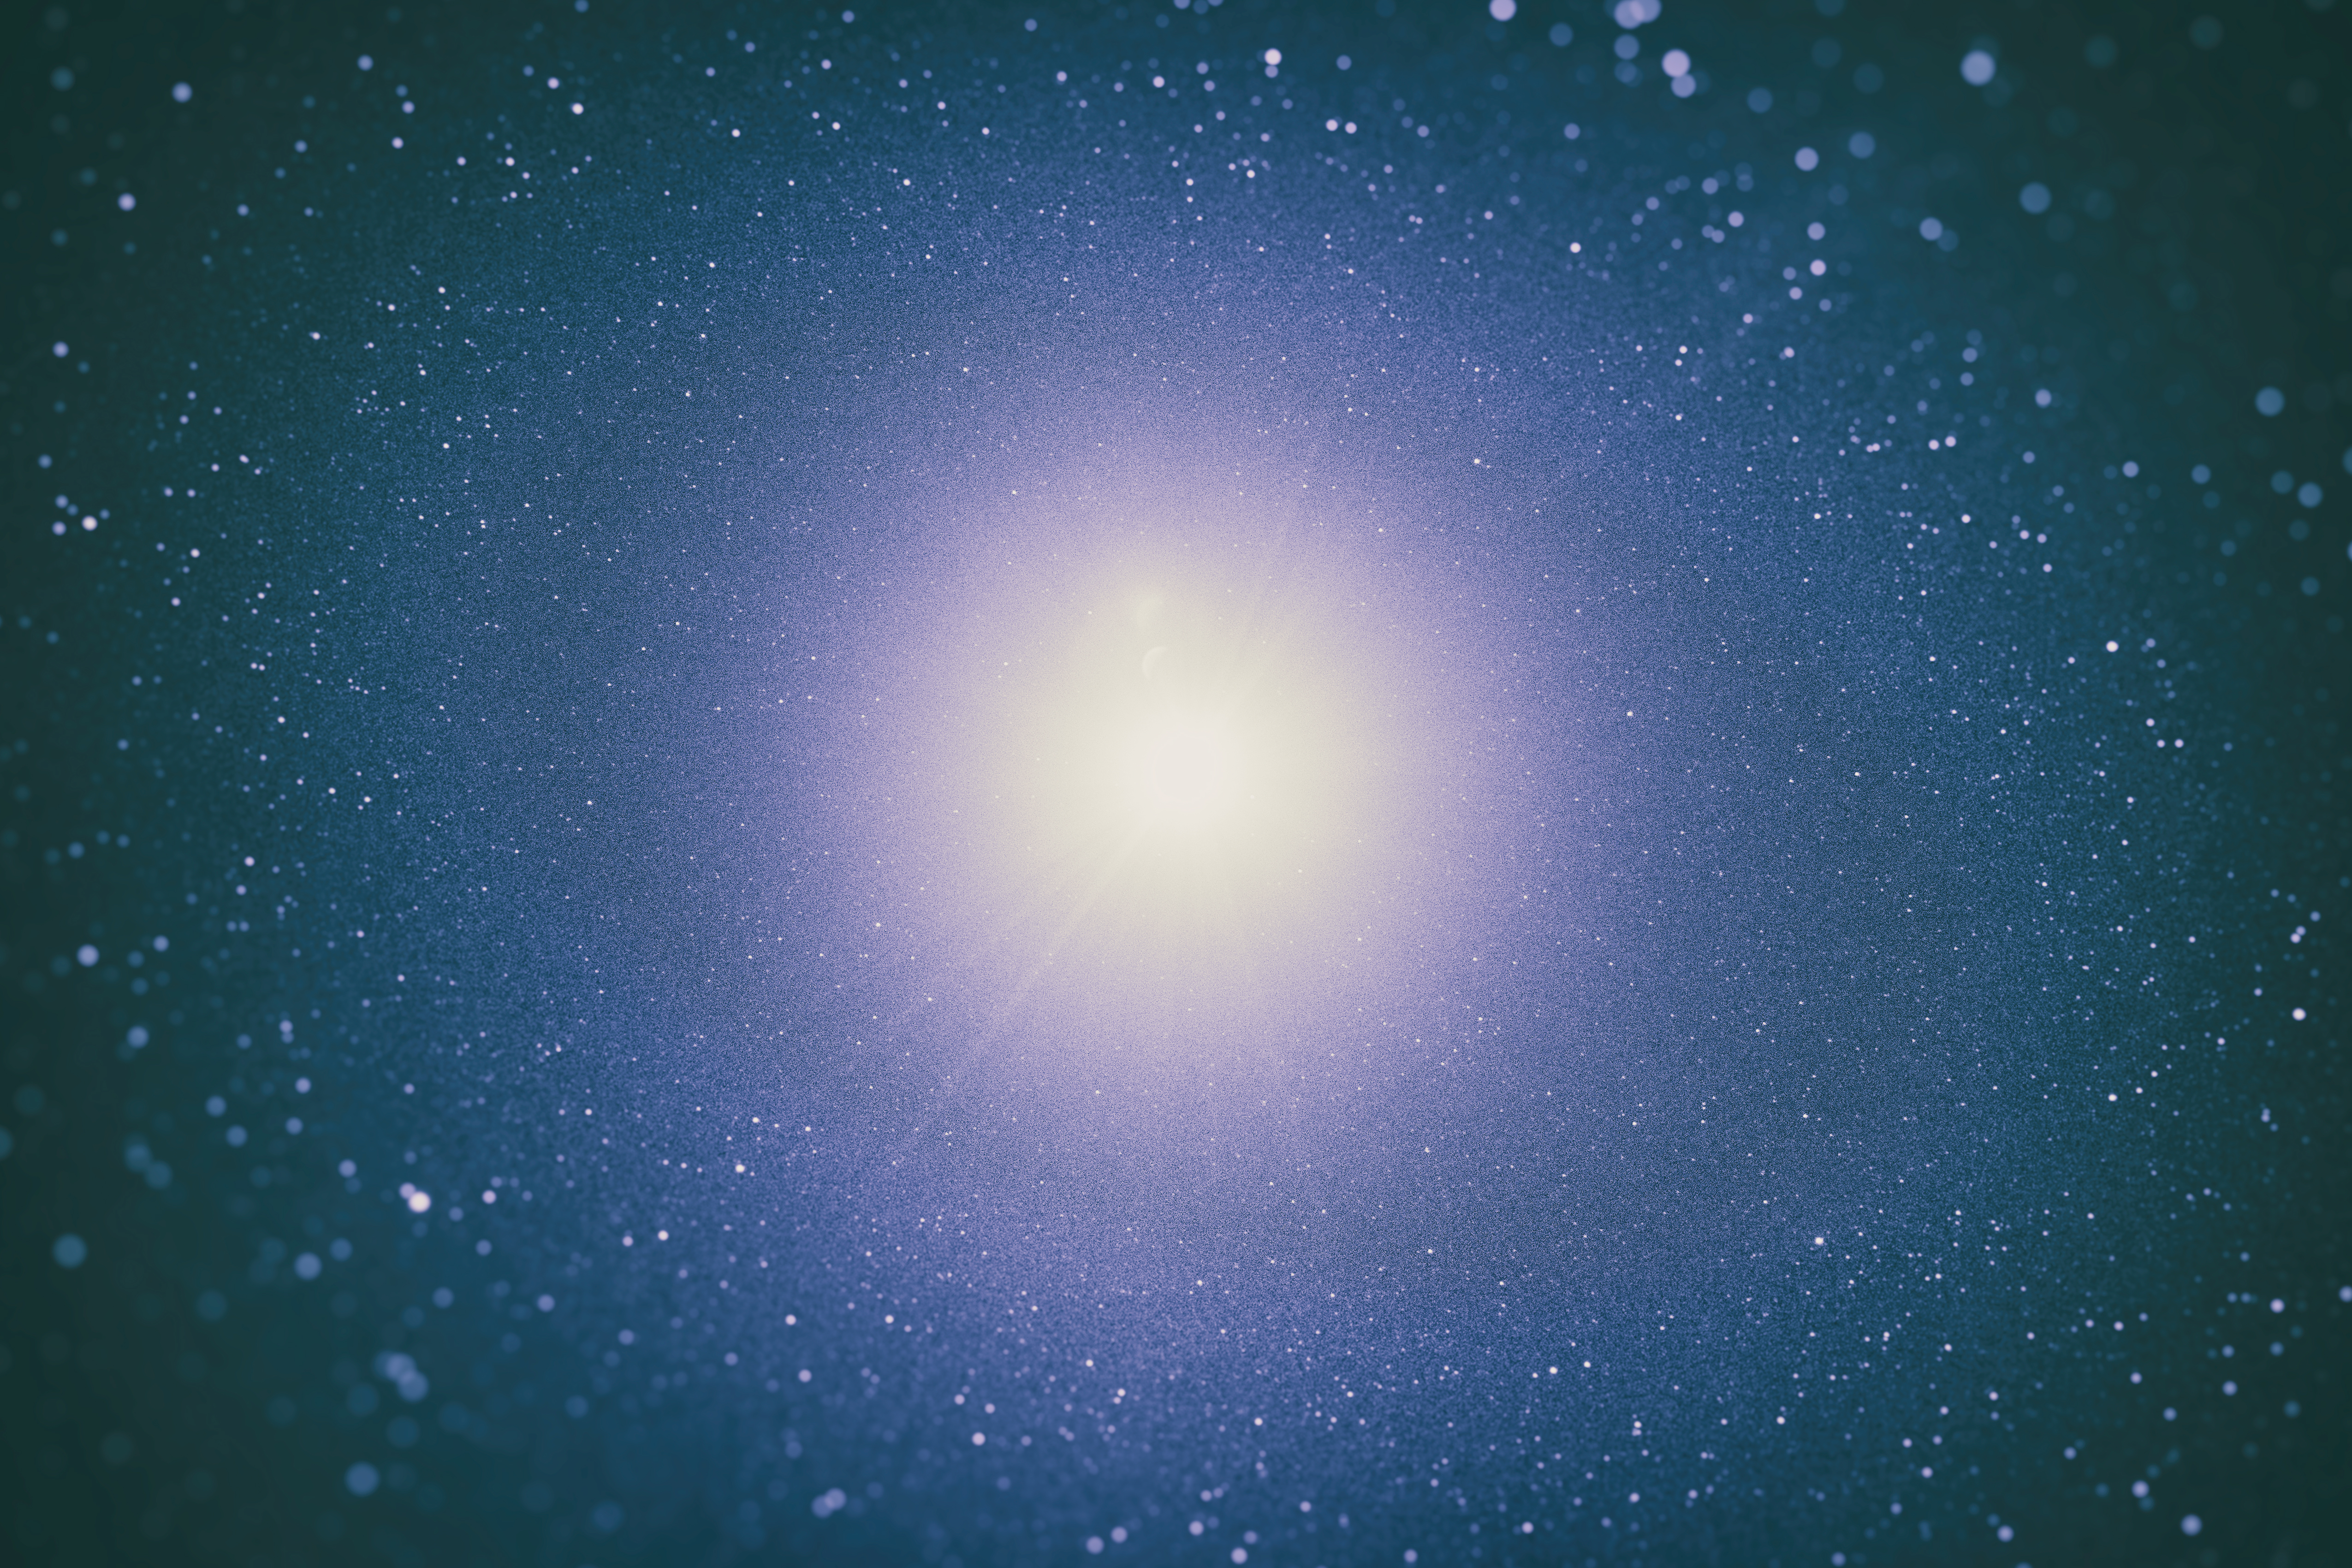
light, sky, sun, star, atmosphere, space, galaxy, solar, circle, nebula, outer space, starry, science, astronomy, stars, universe, bright, shining, sun rays, astronomical object, sun glare, computer wallpaper, luminescence, speckled sky